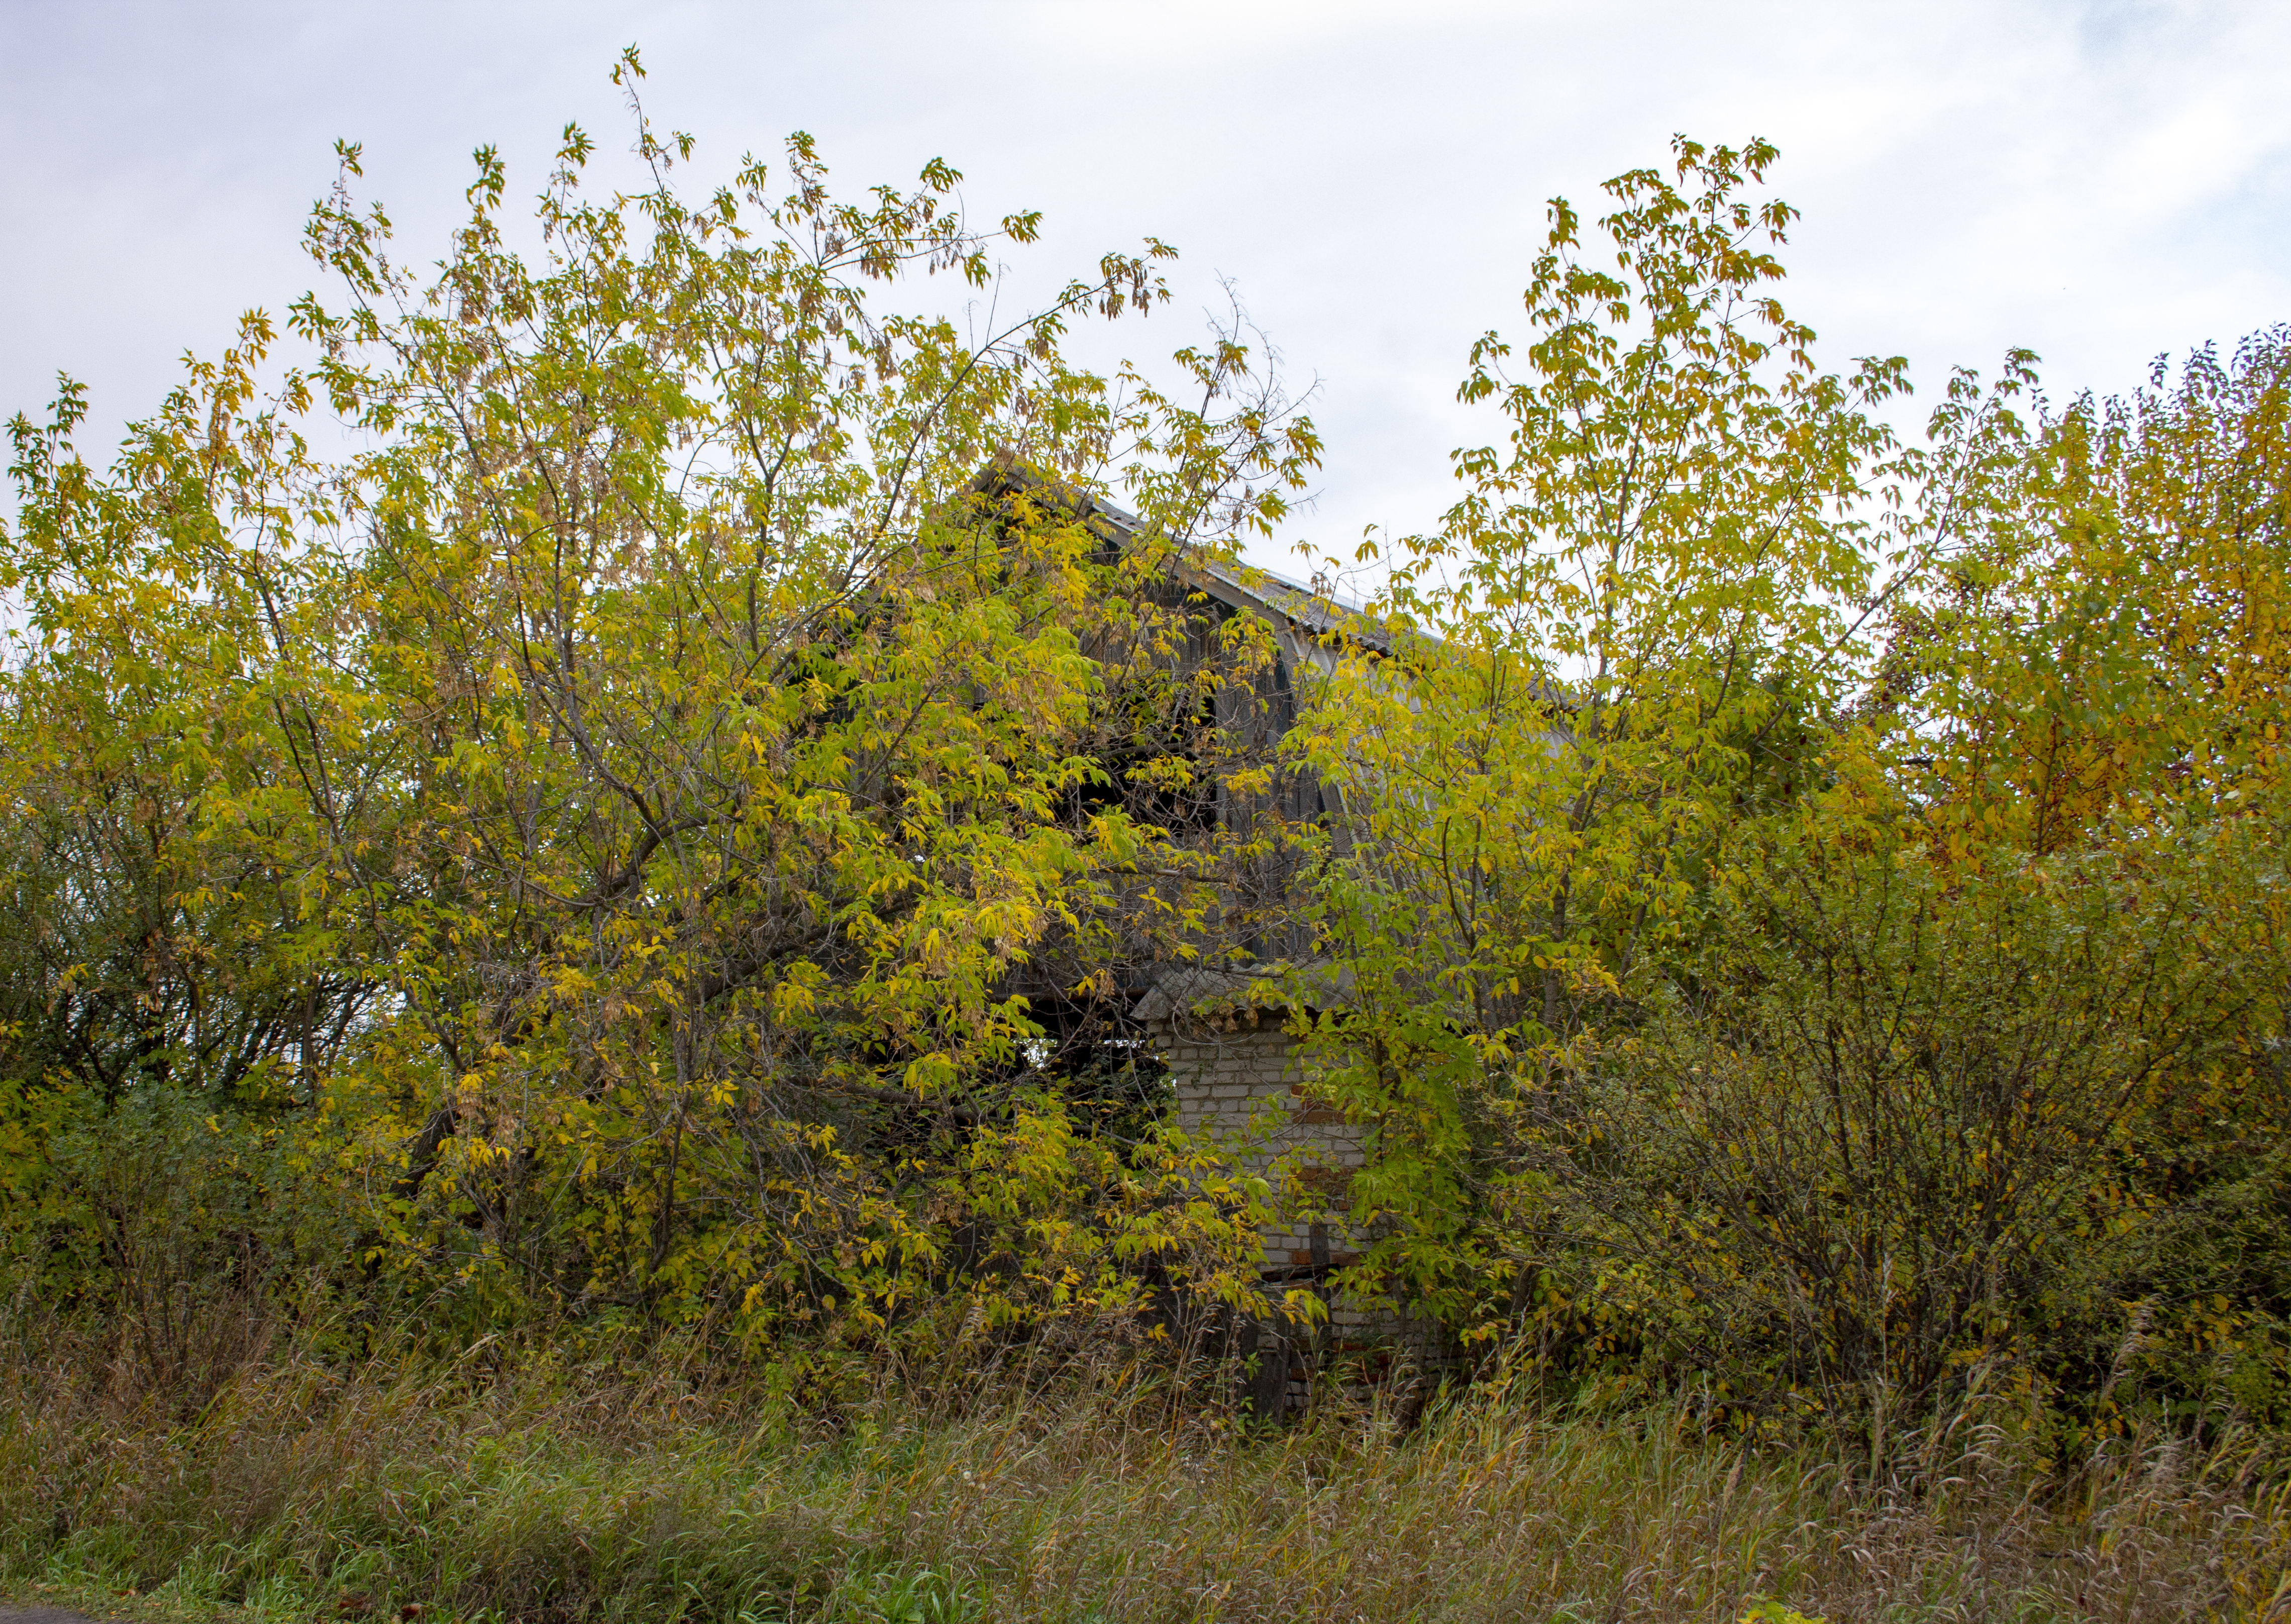
abandoned, ruins, house, overgrown, tree, vegetation, natural environment, woody plant, plant, natural landscape, leaf, nature reserve, spring, grass, forest, shrubland, plant community, autumn, wildlife, shrub, temperate broadleaf and mixed forest, branch, woodland, birch, landscape, birch family, flower, meadow, American larch, road, wildflower, hill, chaparral, prairie